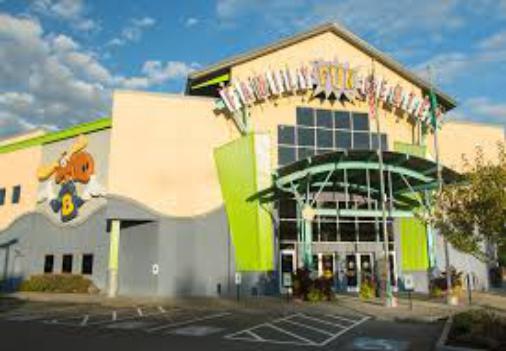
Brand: Bullwinkle's Restaurant
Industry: Food